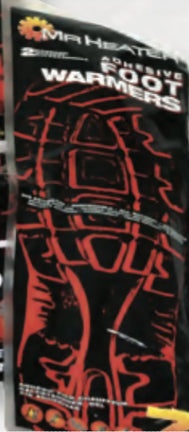
FOOT WARMER 1 PR
Air-activated. Disposable. All natural. Odorless. 1 pair.
Brand: Mr. Heater
Category: Sporting Goods > Outdoor Recreation > Camping & Hiking > Chemical Hand Warmers